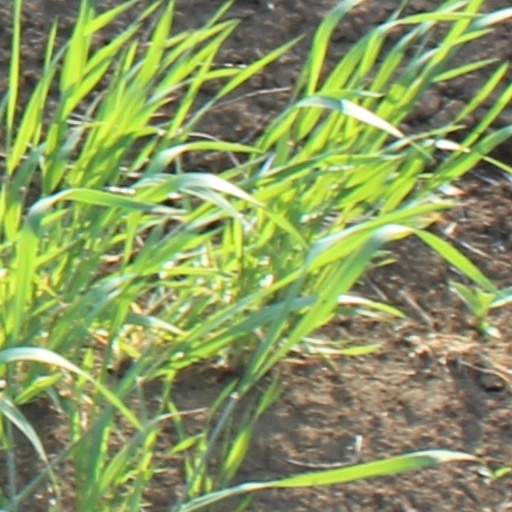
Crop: wheat